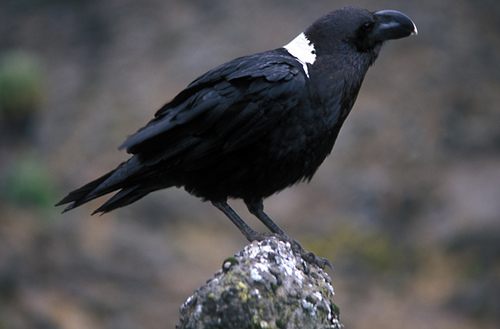
the bird has a curved black bill that is small.
a black shinny feather small bird, and white spot on the back of the neck.
a black bird with white nape and stubby big beak with white tip.
this bird is black and white in color with a rounded black beak, and black eye rings.
this is a mostly black bird of medium size with a white patch on the nape and a curved thick black bill.
this black bird has white on its nape and a thick beak that curves down.
the bird has a white nape on a solid black body and black legs with a thick black beak.
this bird has a large, rounded beak that is black and curves downward.
this bird is black with white and has a long, pointy beak.
this is a small black bird, with a white nape, and a thick bill.
Species: White Necked Raven